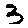
Label: 3